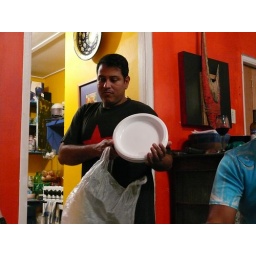
&amp;quot;I don't care,&amp;quot; says Ashraph. &amp;quot;Is plastic plates in allyuh tail tonight.&amp;quot;